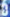
Number: 3